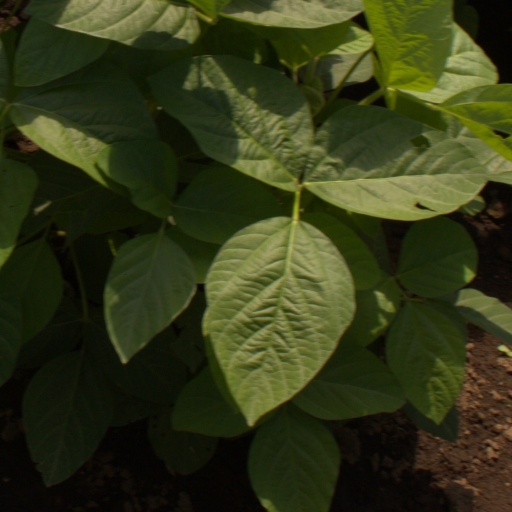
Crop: soybean